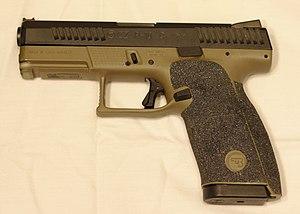
Le CZ P-10 C est un pistolet semi-automatique compact dont la carcasse est en polymère renforcé de fibre de verre, fabriqué par Česka zbrojovka. Il s’agit d′une arme à percuteur « lancé » qui n’a donc pas de marteau. La taille de la crosse est réglable et l’arme est ambidextre.